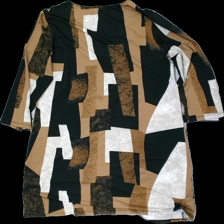
View: back
Type: Top
Category: Ladies
Brand: Cellbes
Colors: White, Black, Brown, Multicolor
Material: 76% polyester, 24% acrylic
Pattern: Geometric print
Cut: Regular, C-collar
Size: 38
Season: All
Price range: 50-100
Recommended usage: Reuse